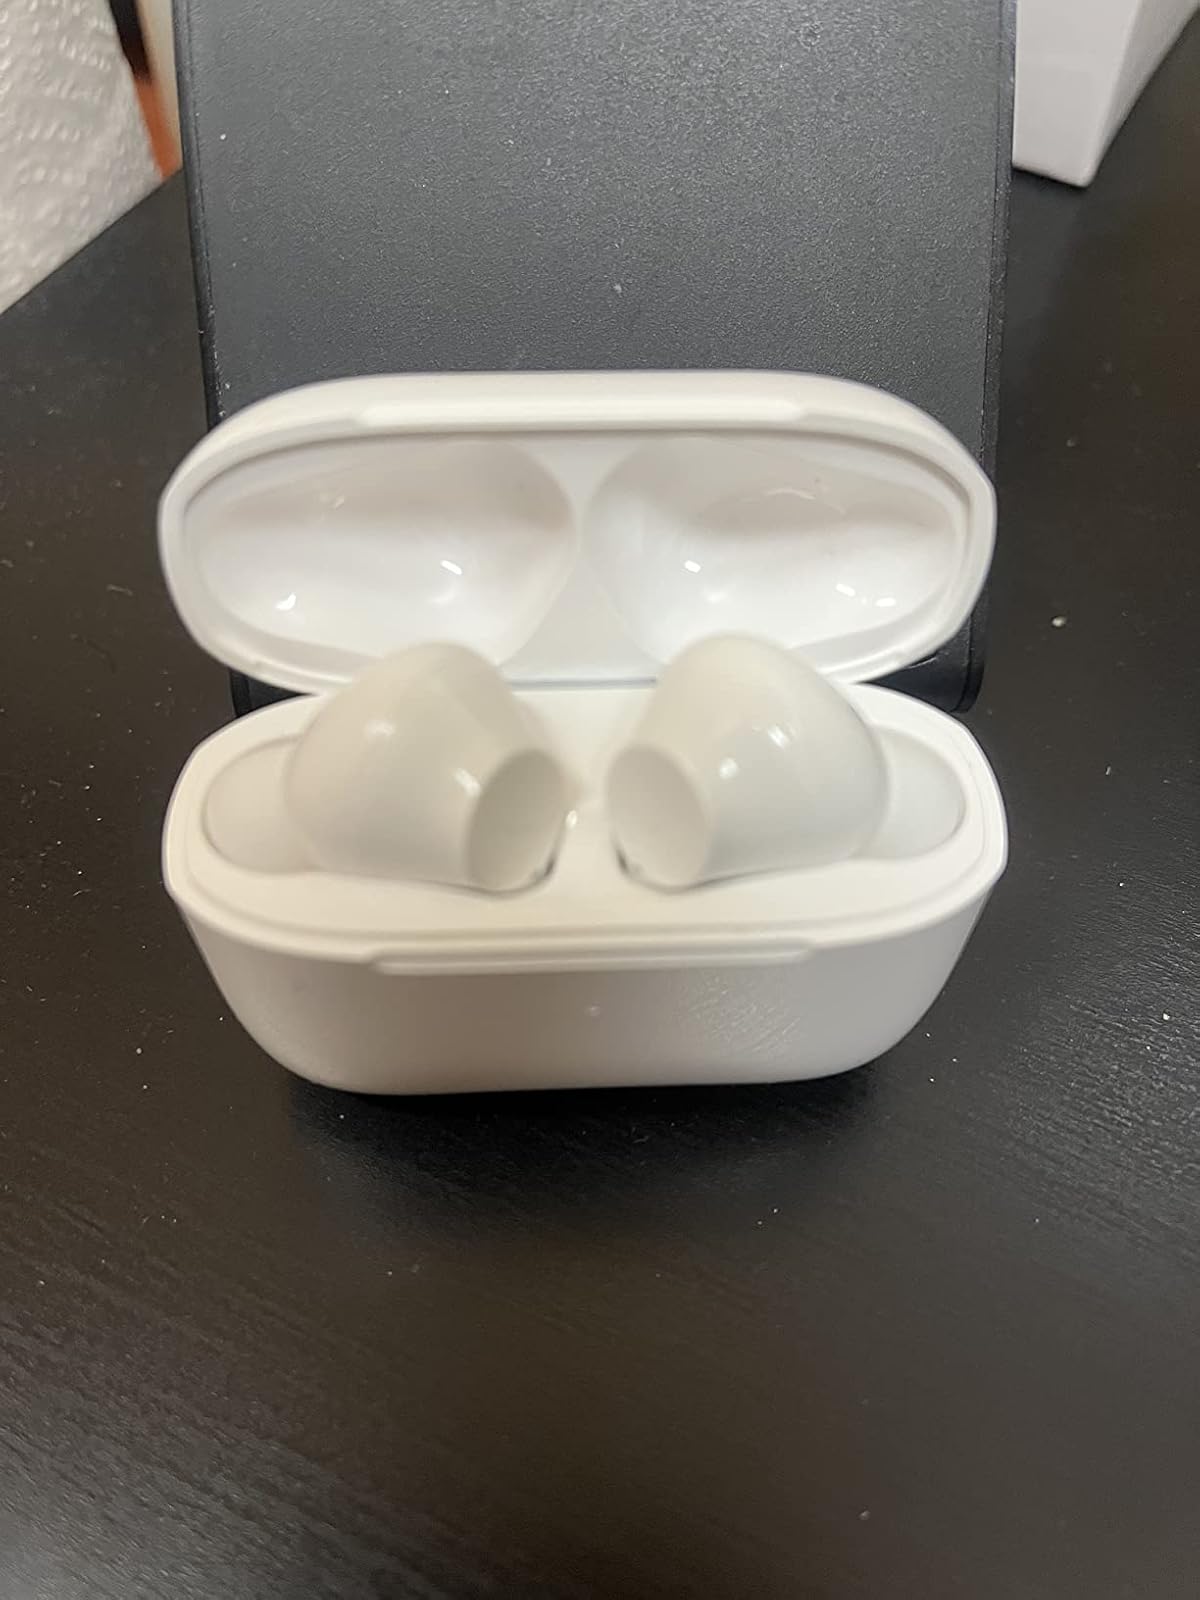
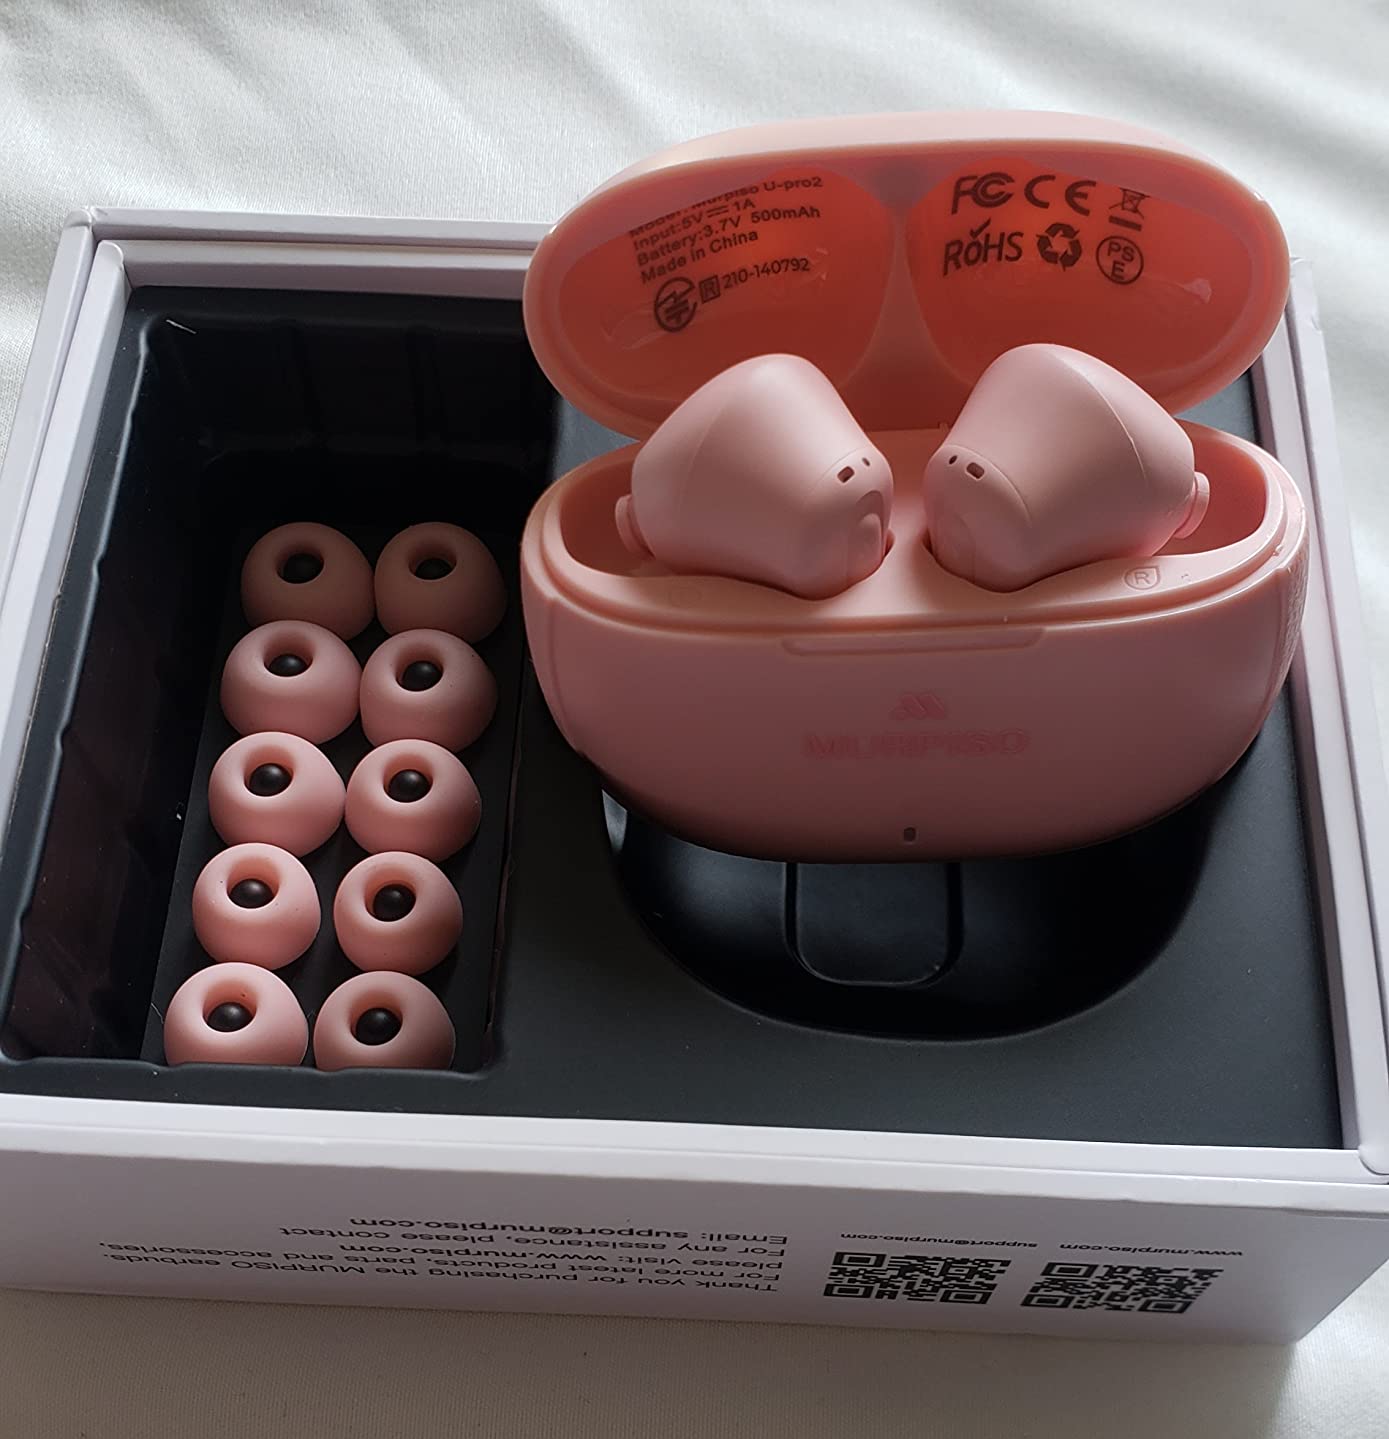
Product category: earbuds
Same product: no